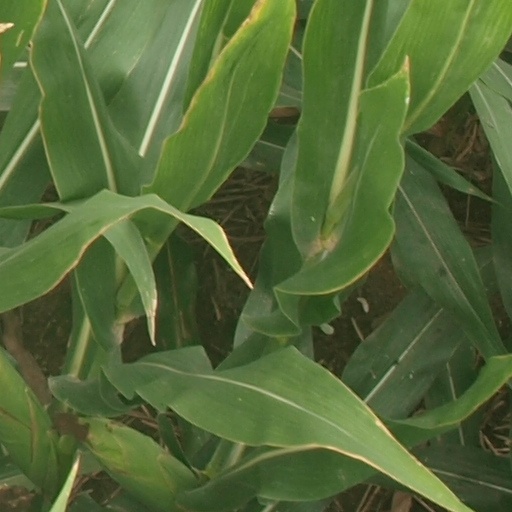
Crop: maize; corn